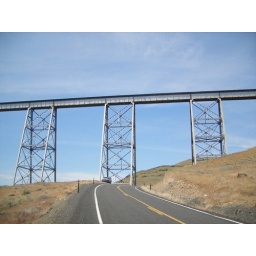
railroad bridge over river